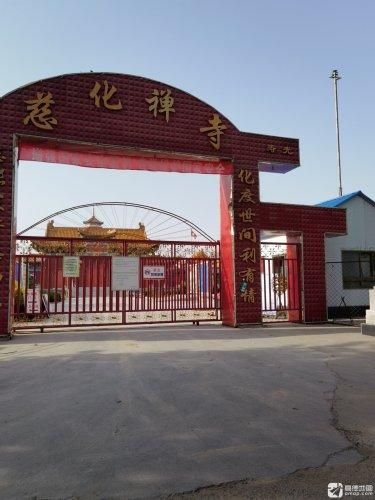
地标名称：山东寿光慈化禅寺
所在城市：潍坊市·寿光市